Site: brandenburg
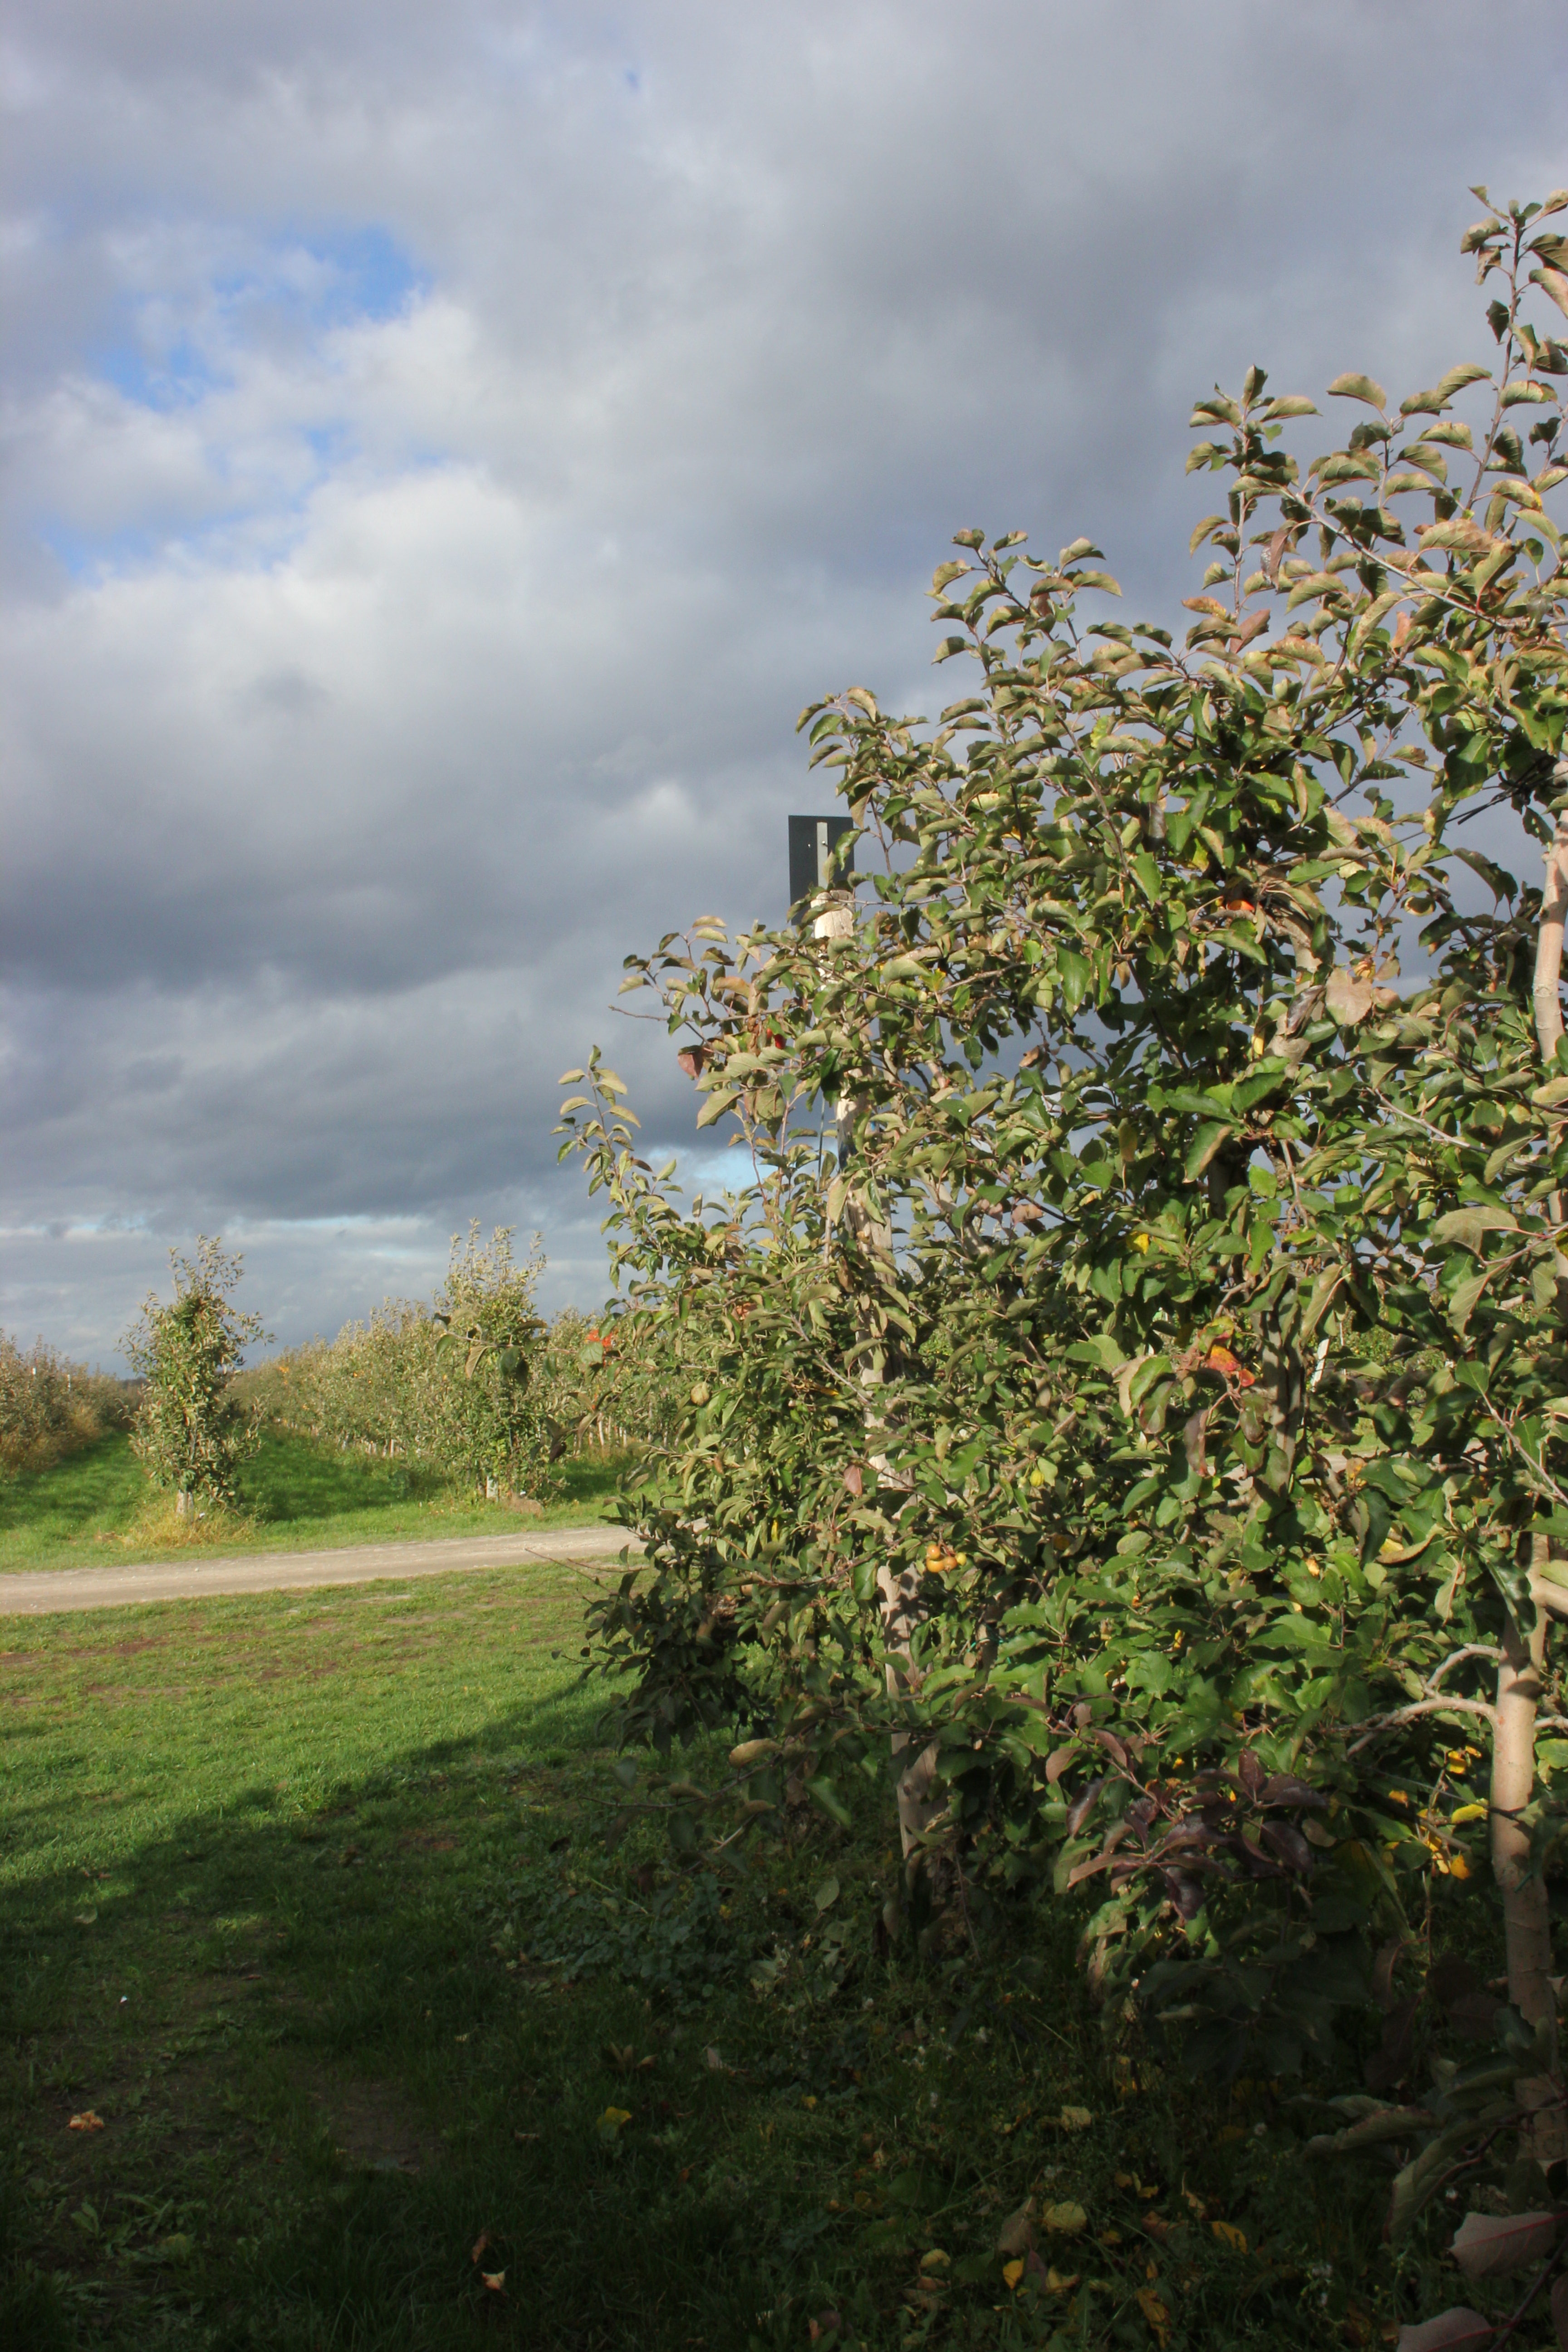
Growth stage (BBCH 91): Senescence, beginning of dormancy